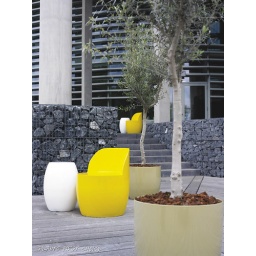
Top chair + table by Van Groene Huize